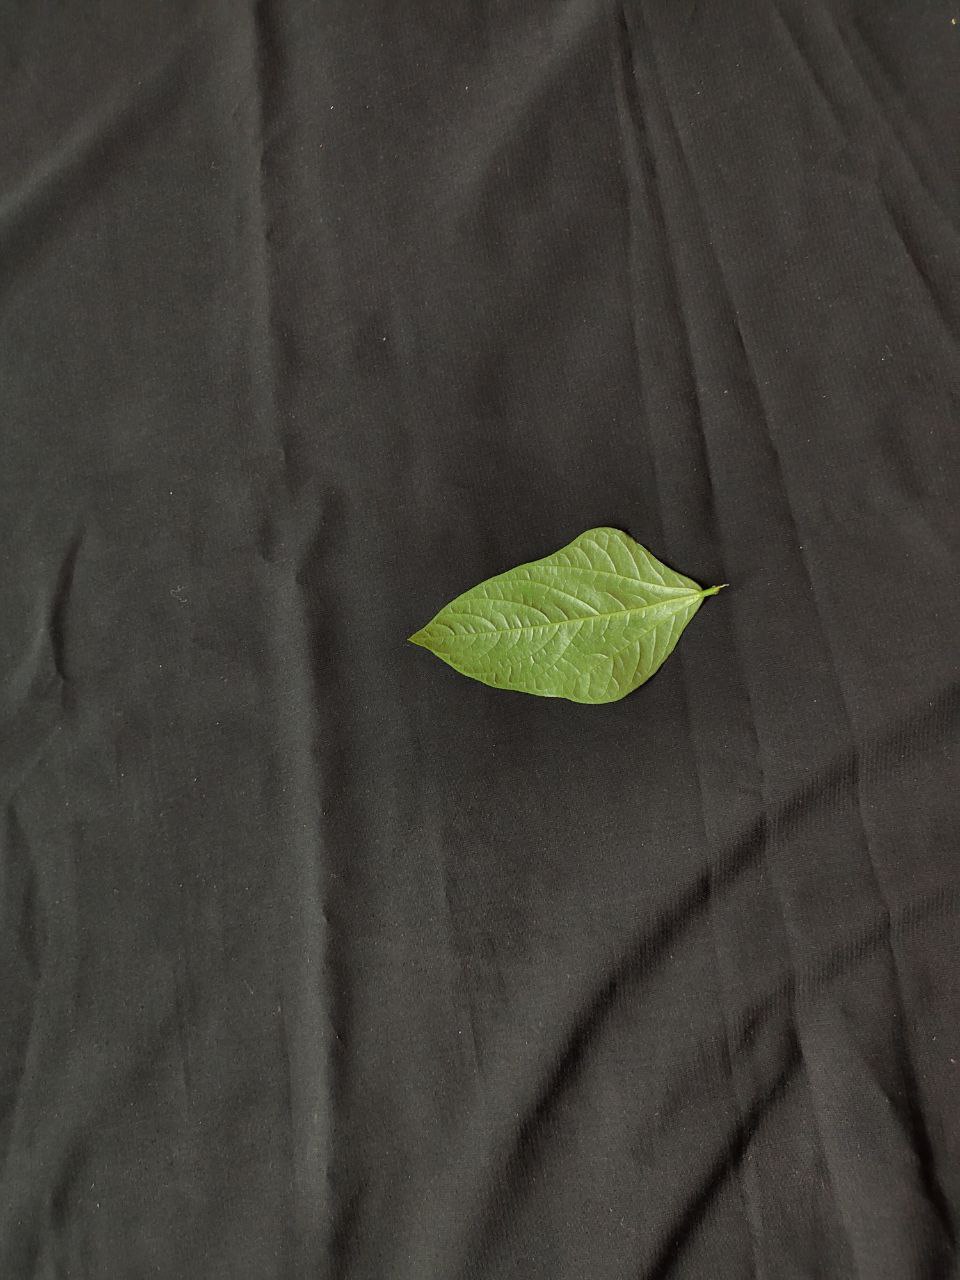
Crop: cowpea
Leaf condition: Fresh Leaf